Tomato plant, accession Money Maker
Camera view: vertical (180 deg); turntable rotation: 90 degrees
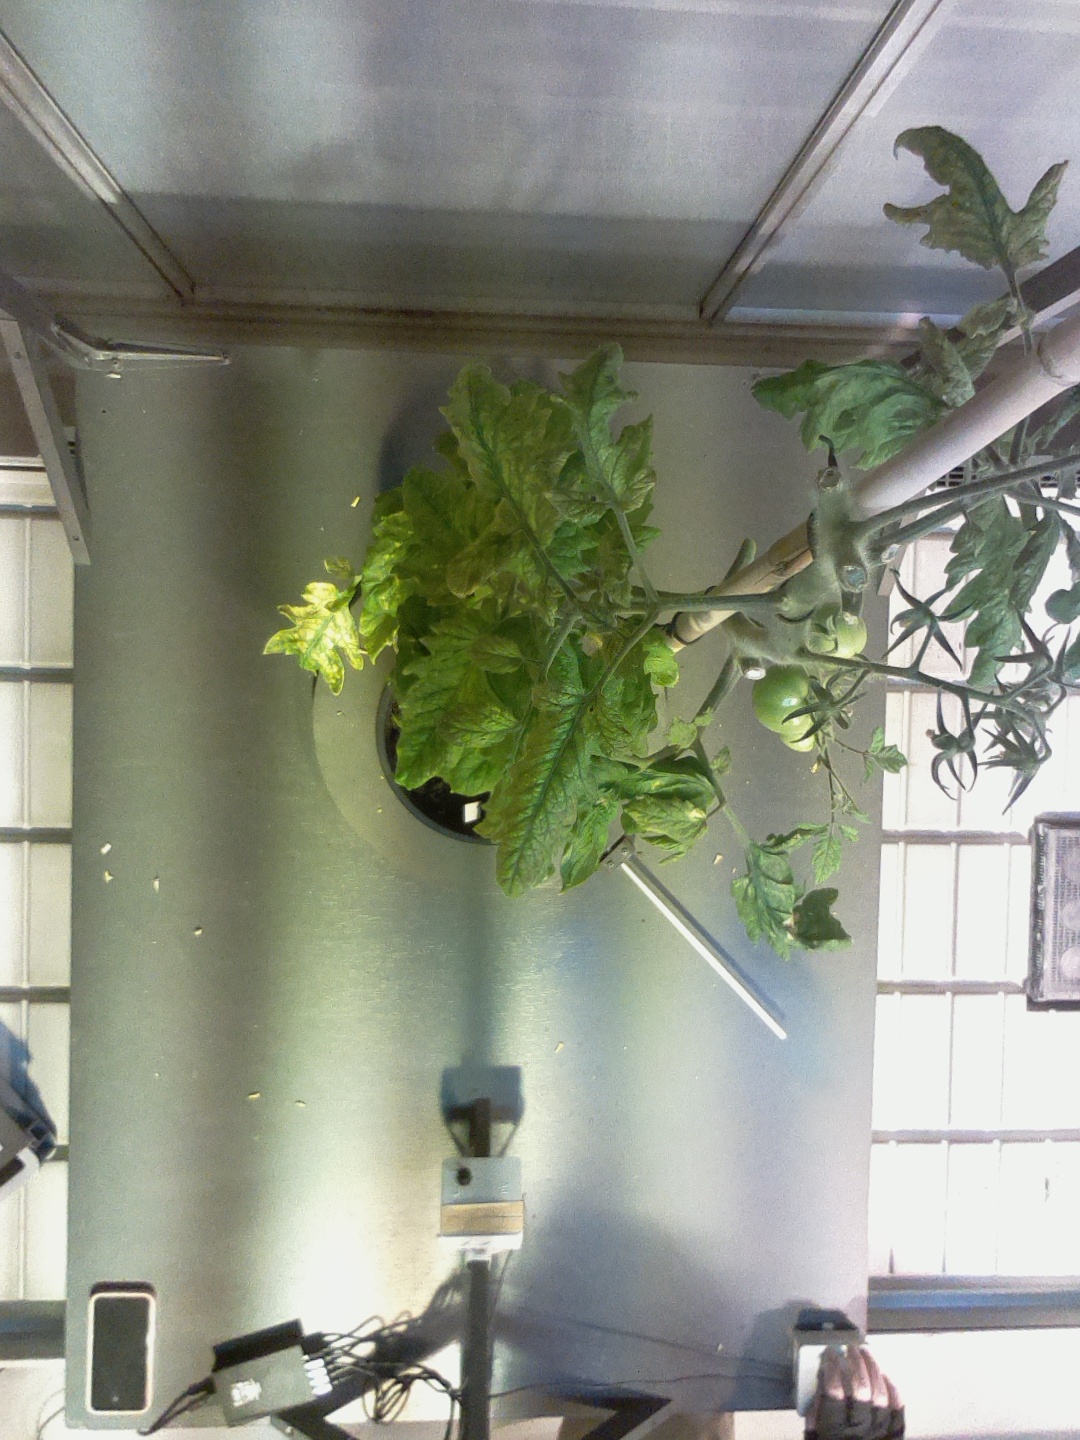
BBCH growth stage 77: 70%-80% of final fruit size